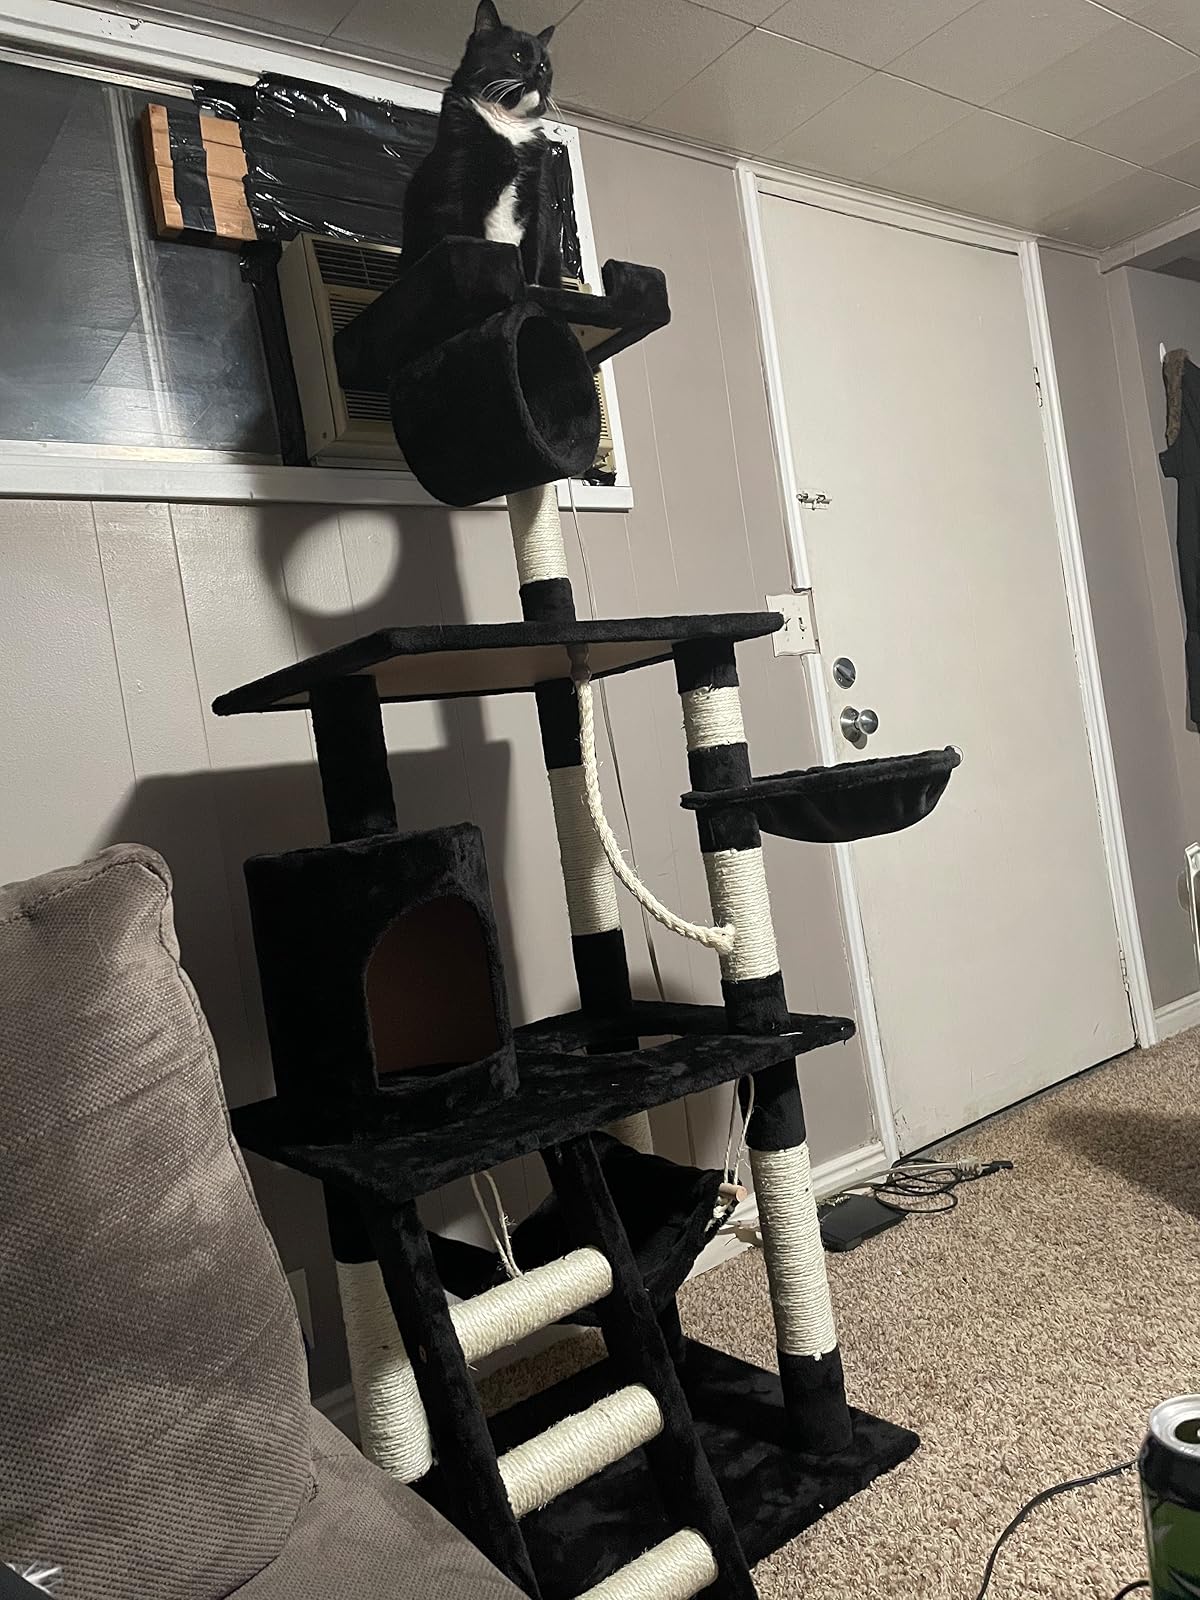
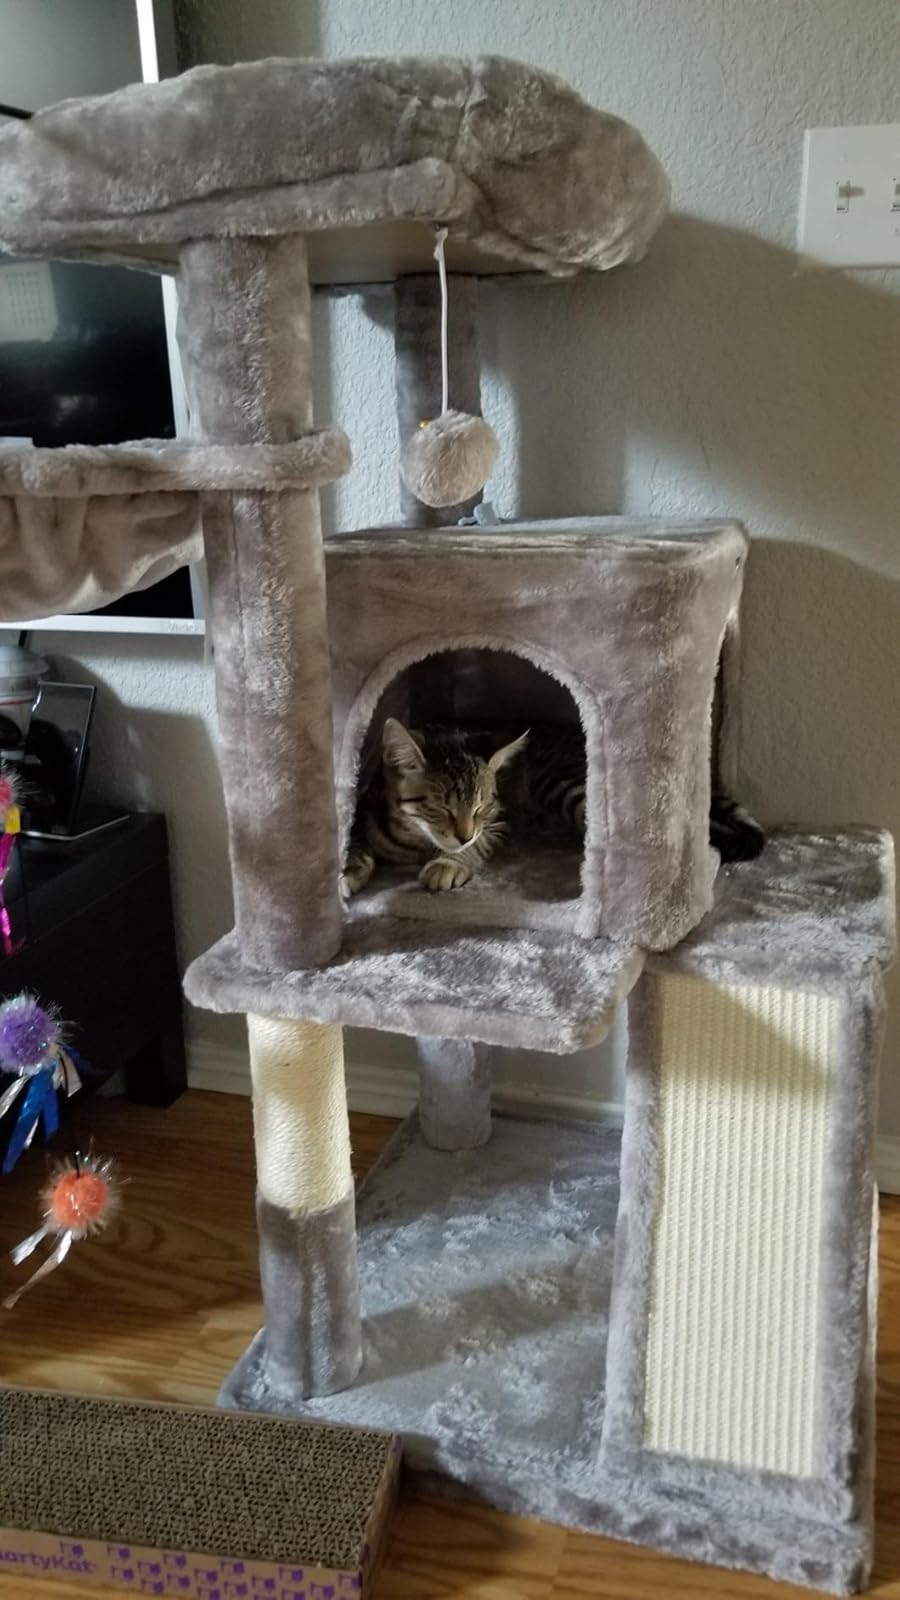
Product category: items_cat tree
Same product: no